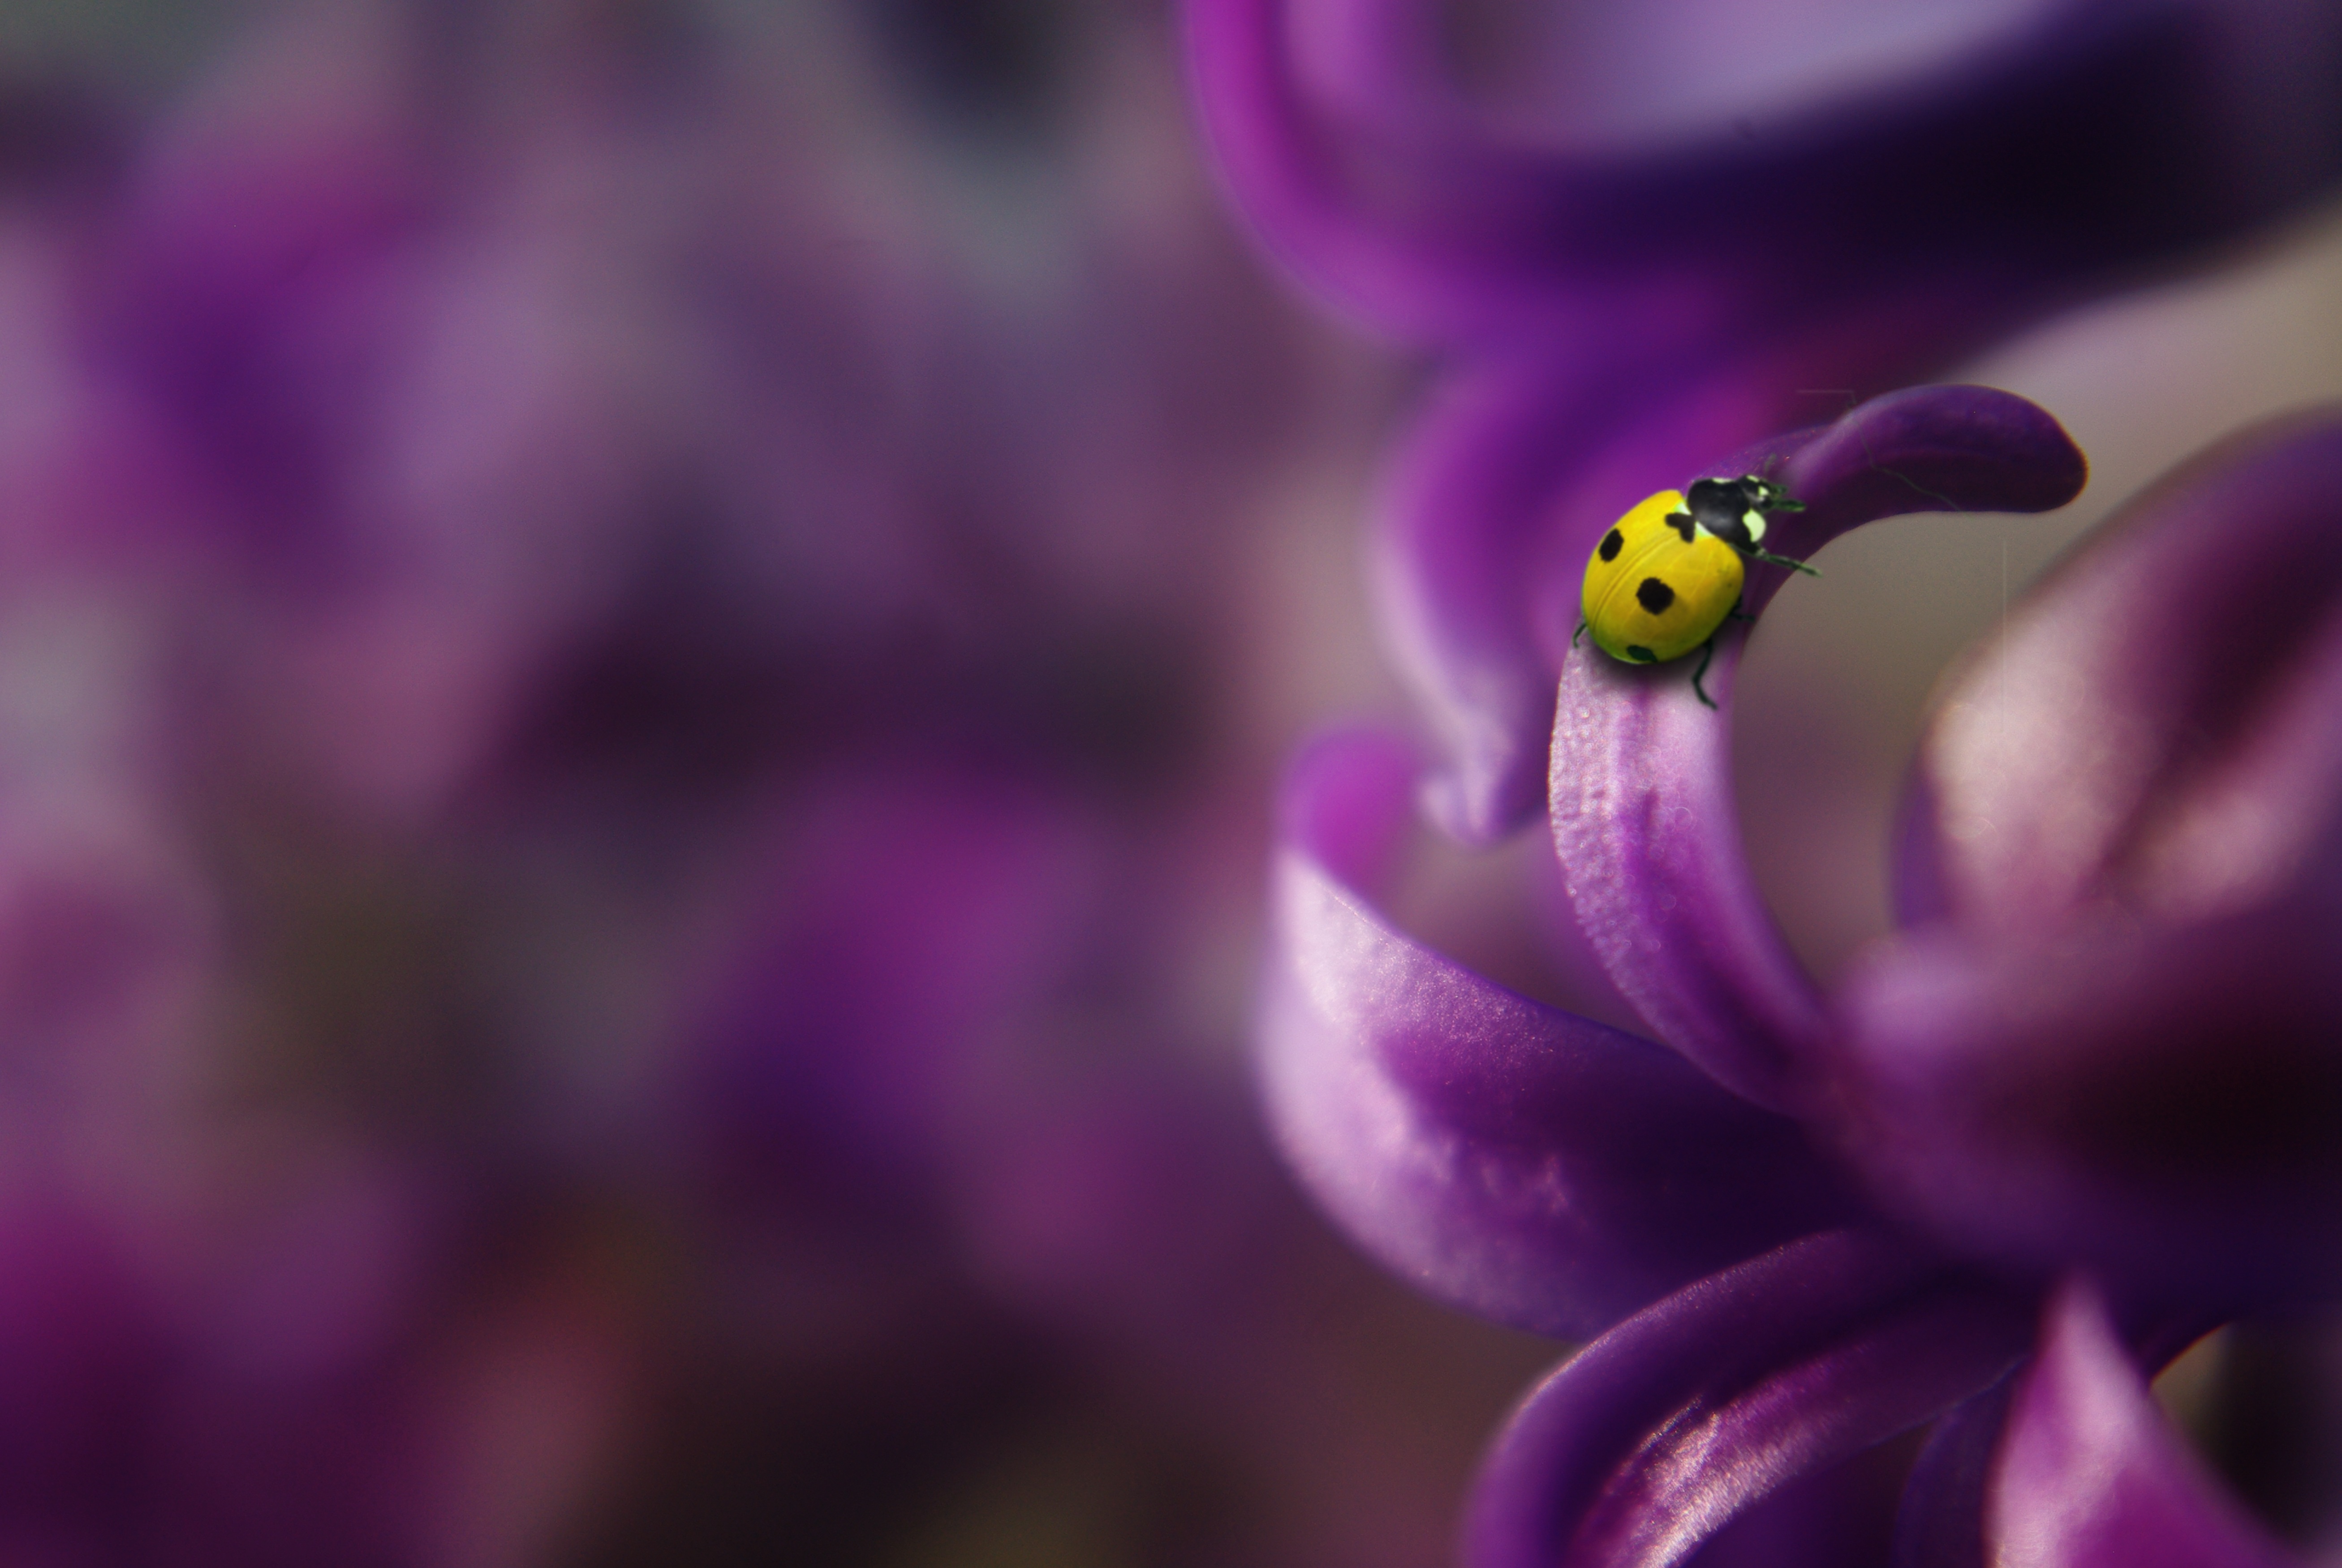
nature, blossom, plant, photography, leaf, flower, purple, petal, bloom, pollen, spring, insect, macro, ladybug, garden, close, flora, invertebrate, wildflower, close up, seeds, bud, beetle, macro photography, photo editing